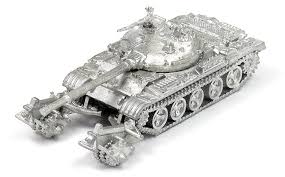
Label: Tank